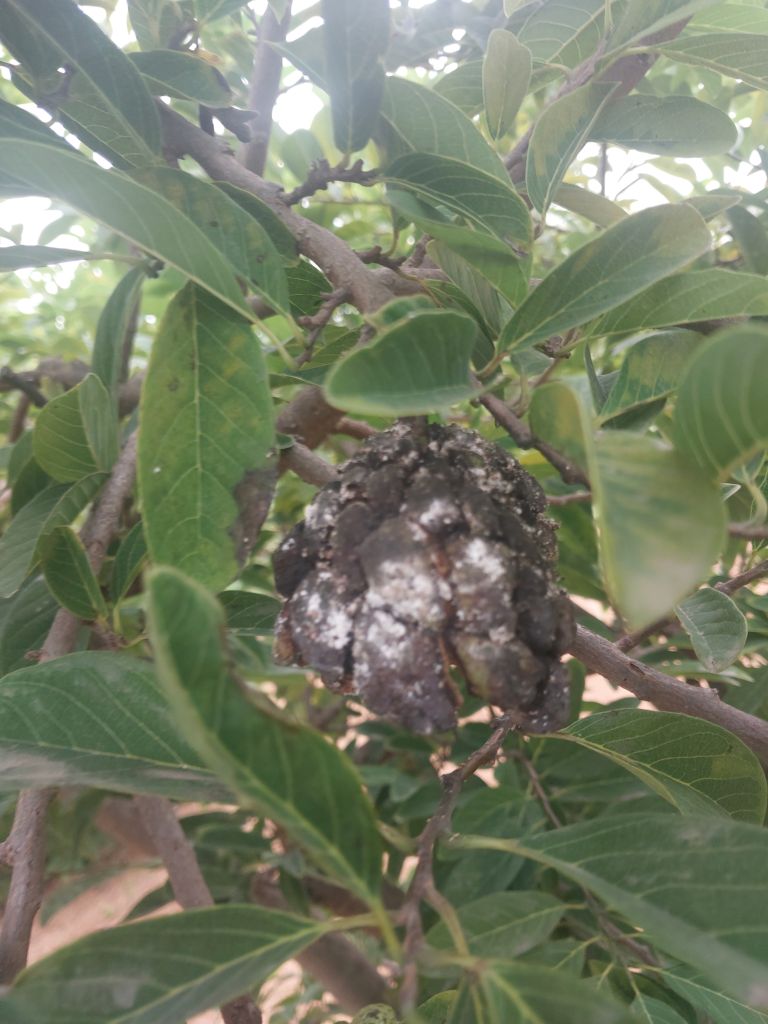
Disease label: Diplodia Rot